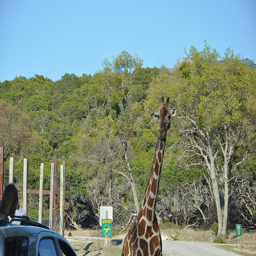
A giraffe next to a car with a trees in the background.
This giraffe is standing near a car and a person.
A giraffe roams about in a wildlife enclosure, as a car approaches.
A giraffe standing next to a  car near a lush green forest.
A giraffe wanders near a vehicle in an animal park.